Inn Valley Autobahn

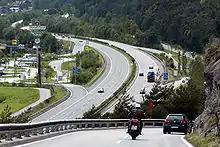
E 60 as Inntal Autobahn A12 near Innsbruck in Austria

The Inn Valley Motorway or Inntal Autobahn A12 is an autobahn in the Austrian federal state of Tyrol and part of Euroroutes E45 and E60.